Ryan Howard

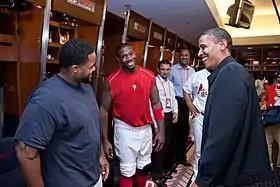
Barack Obama talks with Howard and Prince Fielder (left), before the start of the MLB All-Star Game.

On February 8, the Phillies and Howard agreed on a 3-year, $54 million contract that bought out his remaining three years of salary arbitration eligibility. In spring training, Howard led all players in home runs, with 10.